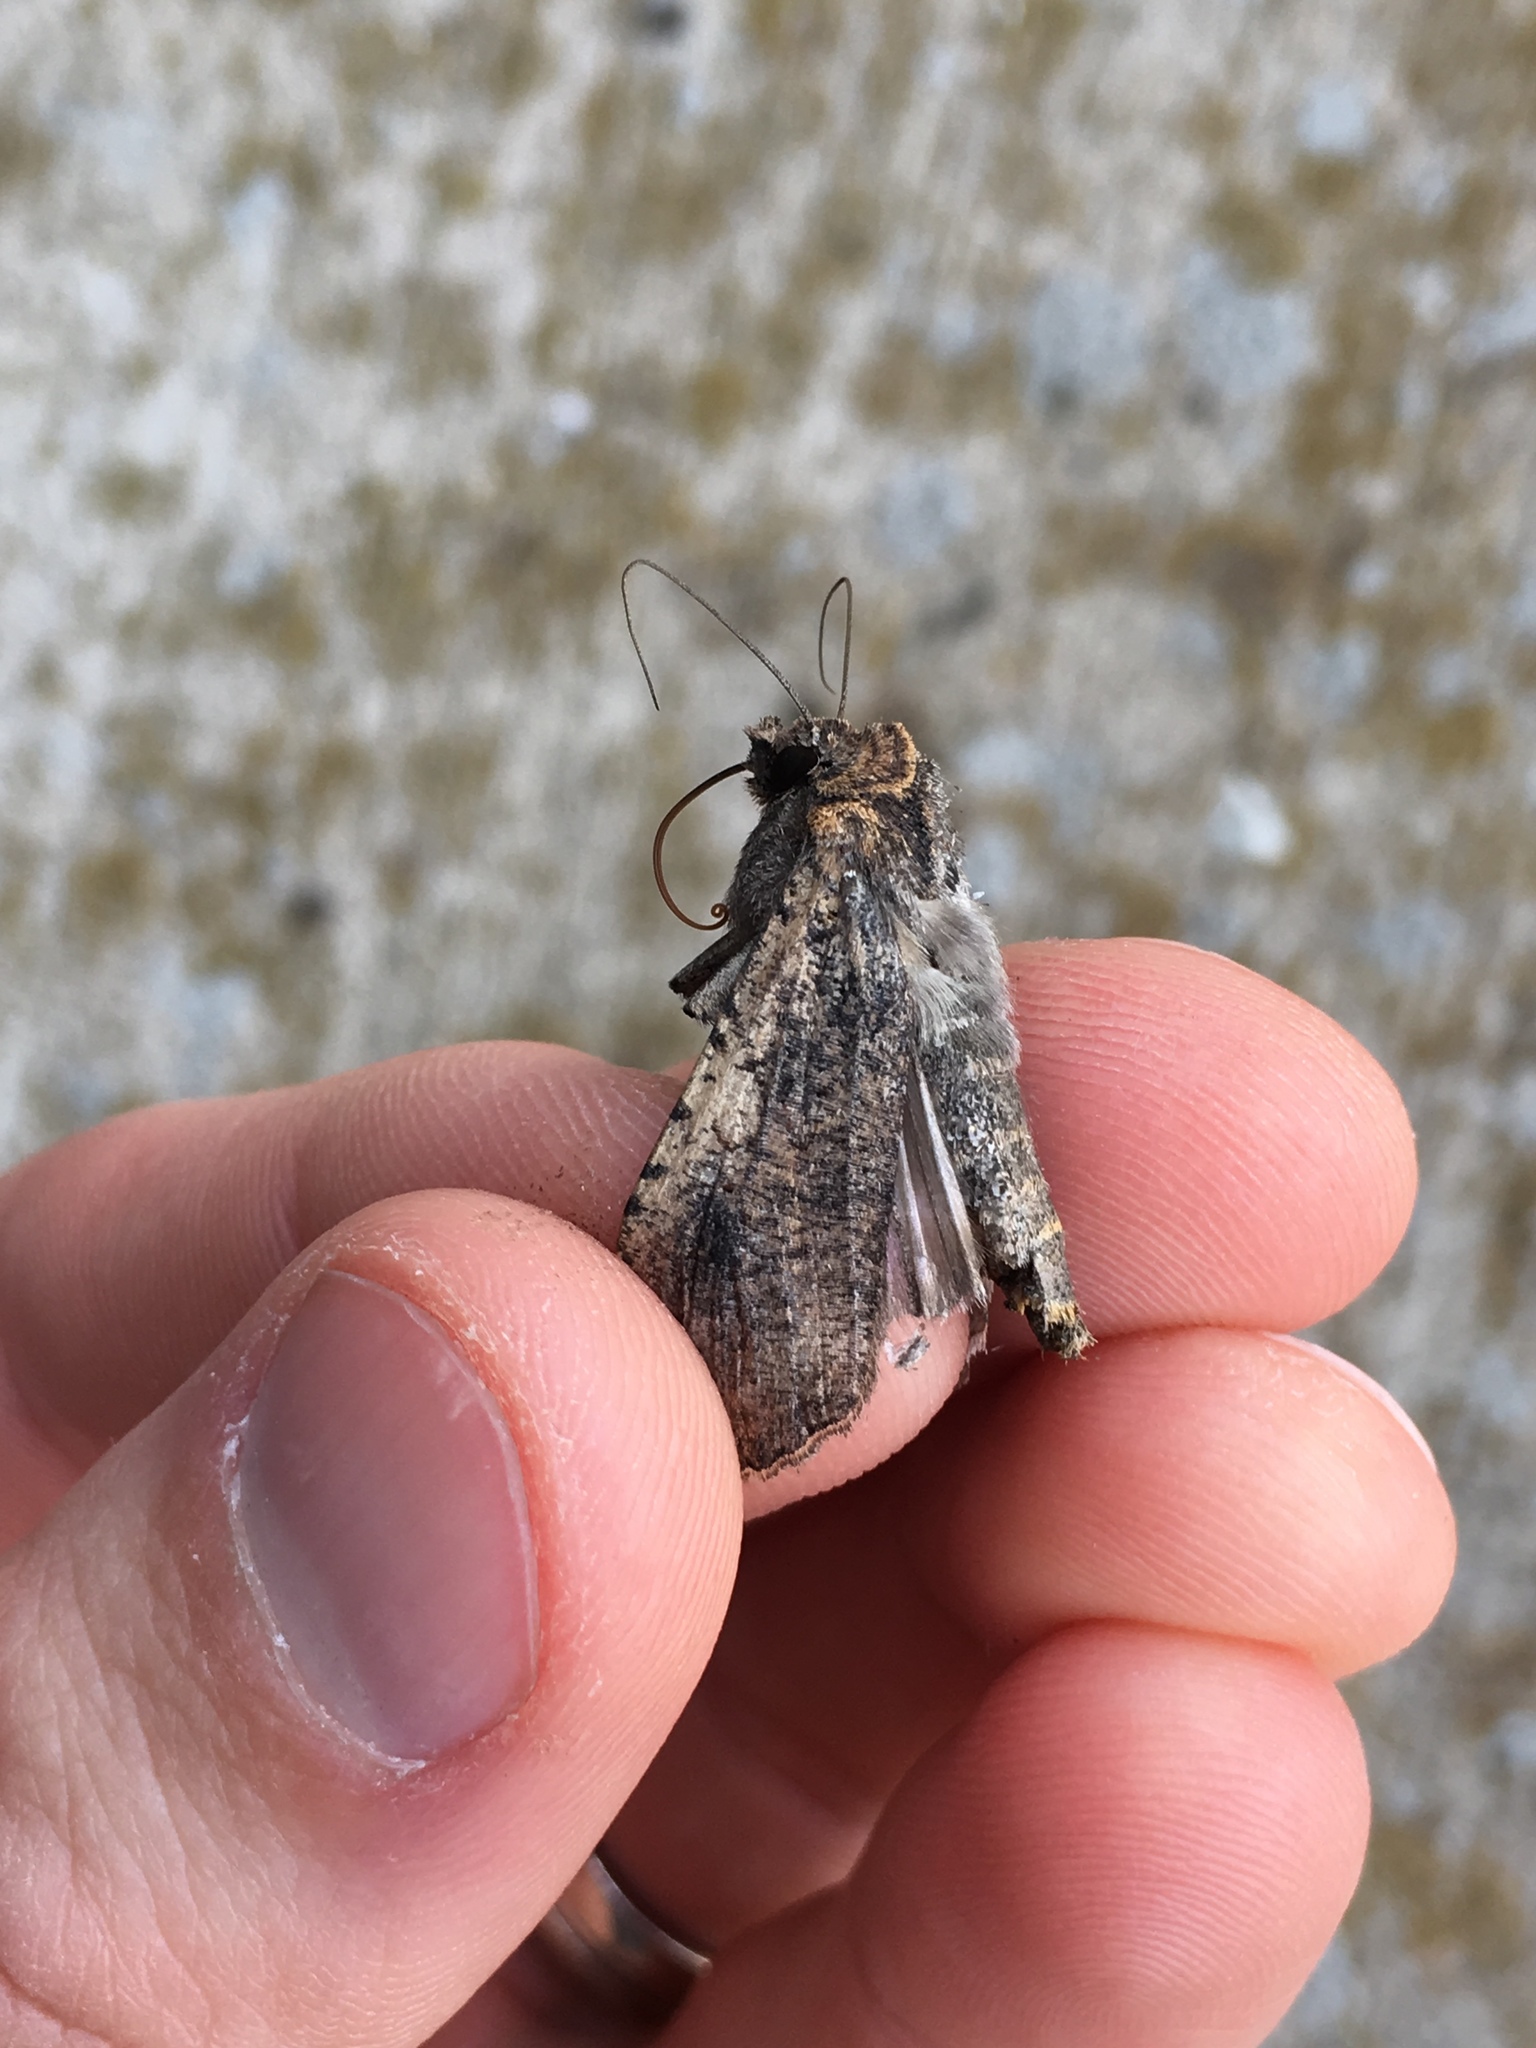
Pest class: cutworms